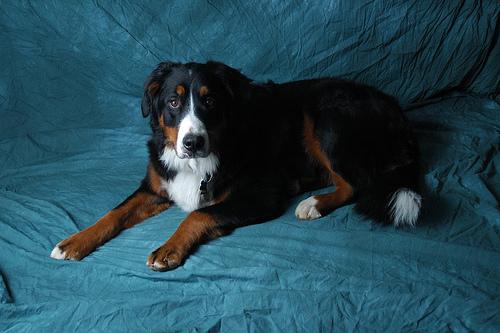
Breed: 211-n000061-Bernese_mountain_dog